Pyotr Bagration

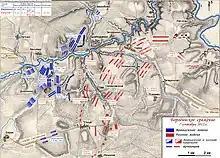
The Bagration flèches were at the center of the Battle of Borodino. There, the most brutal fighting took place.

The battle of Mogilev, better known as Battle of Saltanovka, was the result of Bagration's unsuccessful attempt to unite with the Russian main army after he had suggested a pre-emptive strike on the French to tsar Alexander. His 2nd army got intercepted when trying to reach Barclay de Tolly's 1st army and clashed with Marshal Davout's forces at the Dnieper river. In order to break through the French lines at Mogilev, Bagration deployed the 20,000 men strong 7th corps led by General Nikolay Raevsky. On the opposing side marshal Davout's corps consisting of five divisions with a total strength of 28,000 men had formed defensive lines around Saltanovka. Davout waited for the approaching Russians and set them under massive musket volleys and artillery fire. Raevsky continued the advance personally leading his men in the assault. Despite great determination of the Russian troops, the French managed to repel the attack along the entire line. Davout then mounted a counter assault which threw the 7th corps back, although Raevsky was able to fend them off repeatedly until Bagration decided to order a general retreat when his army got also struck by other French forces at the flanks and rear. In order to avoid complete envelopement he quickly withdrew to Smolensk. Both sides suffered heavy losses, but Bagration misjudged the situation, believing he fought Napoleon's main army when it was only Davout's forces and some reinforcement. This highlighted the poor communication between the Russian armies. However at the same time Bagration's decision to withdraw thwarted Napoleon's plan to destroy the Second Western Army and he was eventually forced to fight a unified Russian force at Smolensk, which is what happened because Bagration fearing another attack, retreated to Smolensk and waited for Barclay to reinforce him.